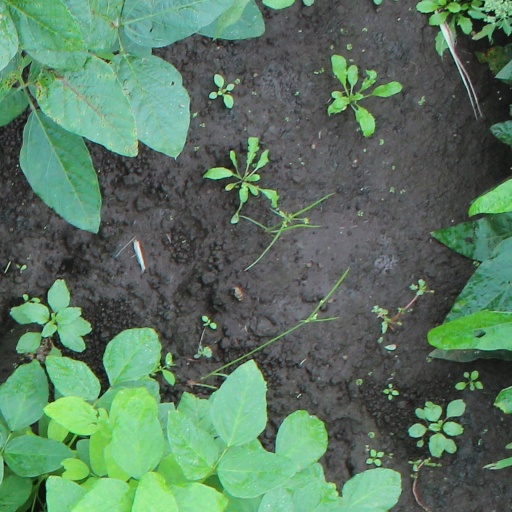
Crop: soybean